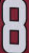
Number: 8